Fortifications of Copenhagen

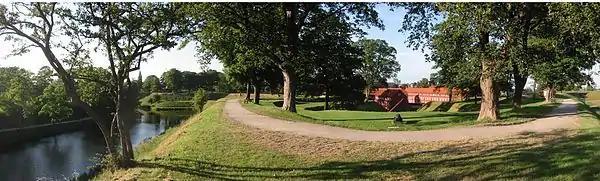
View from the Rampart on Kastellet

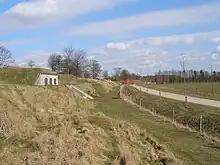
Bunker in Vestvolden in Rødovre

The fortifications of Copenhagen is the broad name for the rings of fortifications surrounding the city of Copenhagen. They can be classified historically as follows: